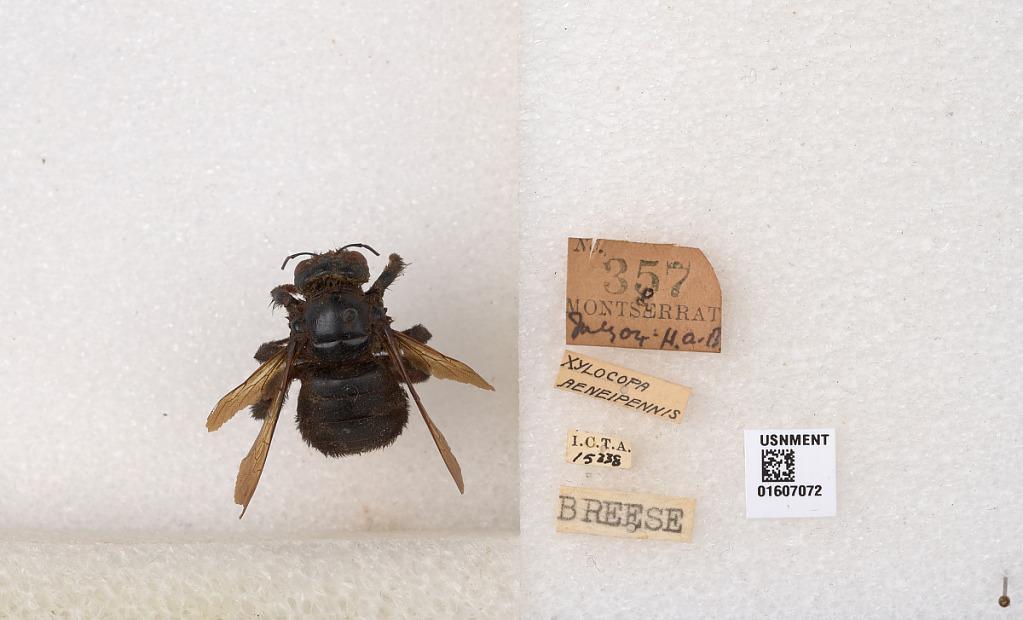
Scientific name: Xylocopa (Neoxylocopa) caribea Lepeletier
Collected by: Breese
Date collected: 1904-7-1
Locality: Montserrat
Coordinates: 16.7485, -62.1926